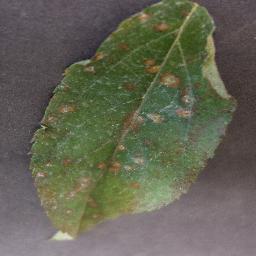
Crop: apple
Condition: cedar_rust